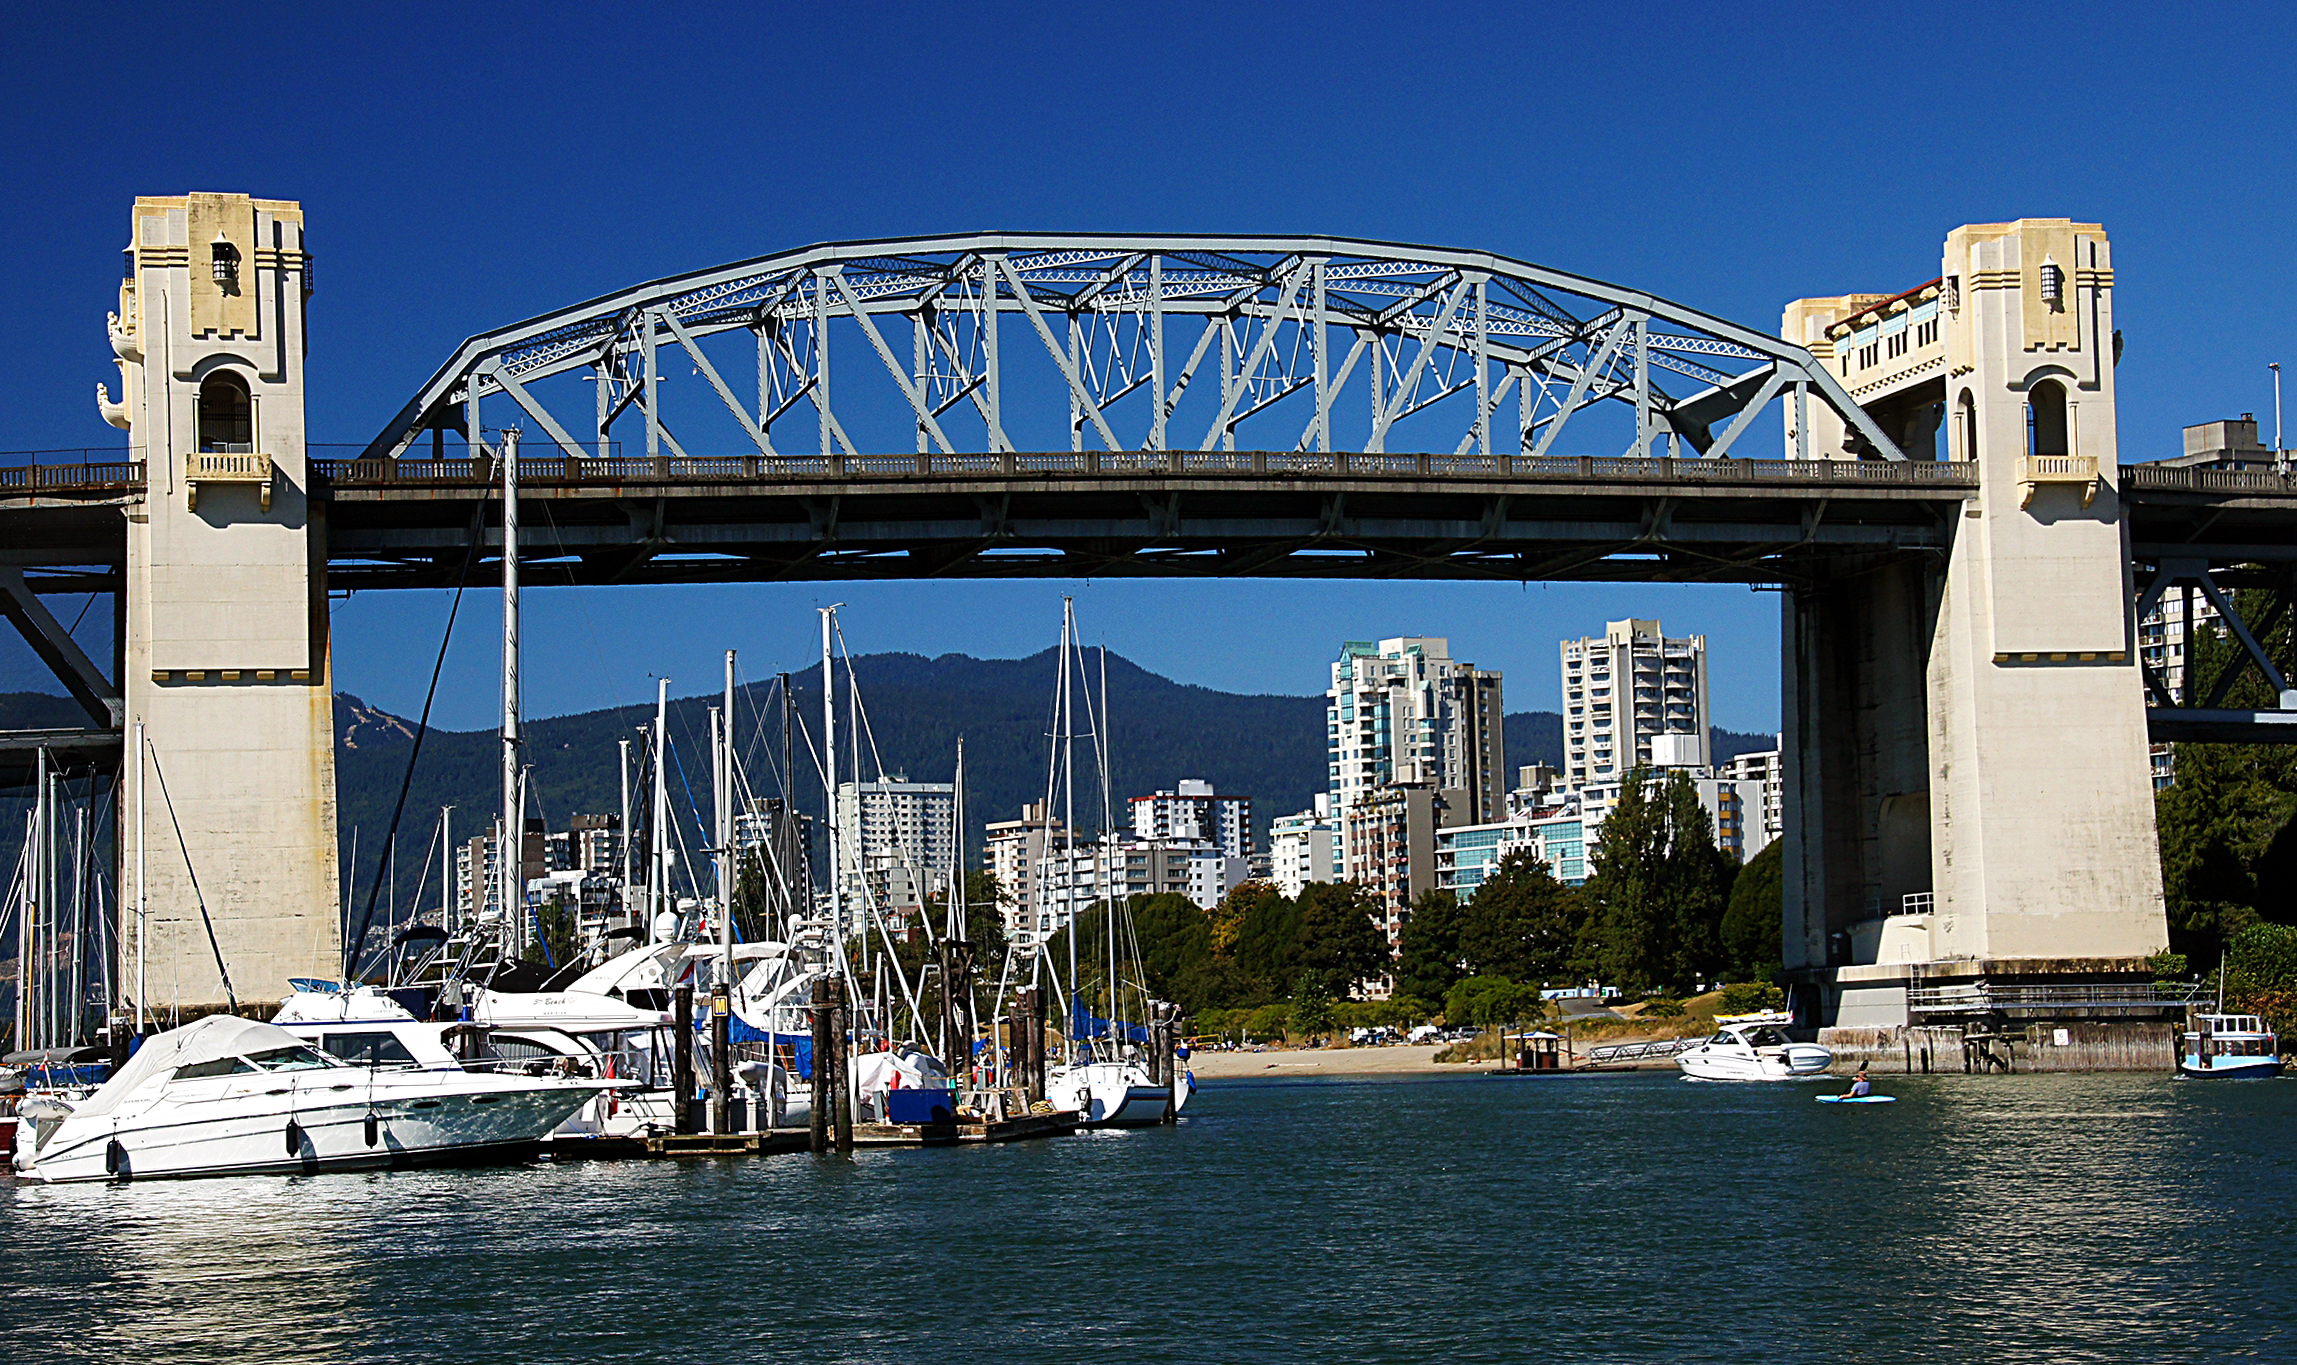
sea, water, dock, boat, bridge, cityscape, vehicle, landmark, harbor, marina, tourism, waterway, publicdomain, boats, sightseeingvancover, thingstodoinvancover, vancovercanada, granvileislandbridge, nonbuilding structure